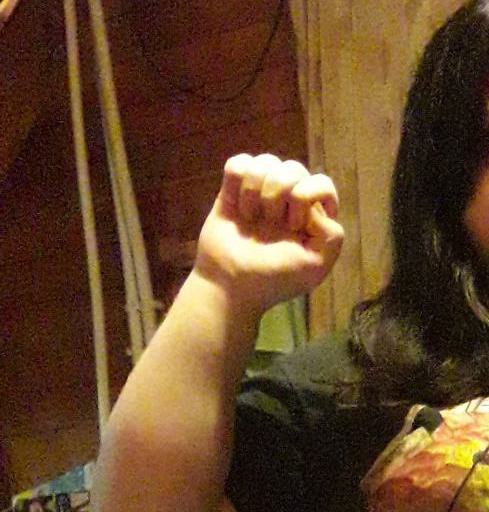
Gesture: fist